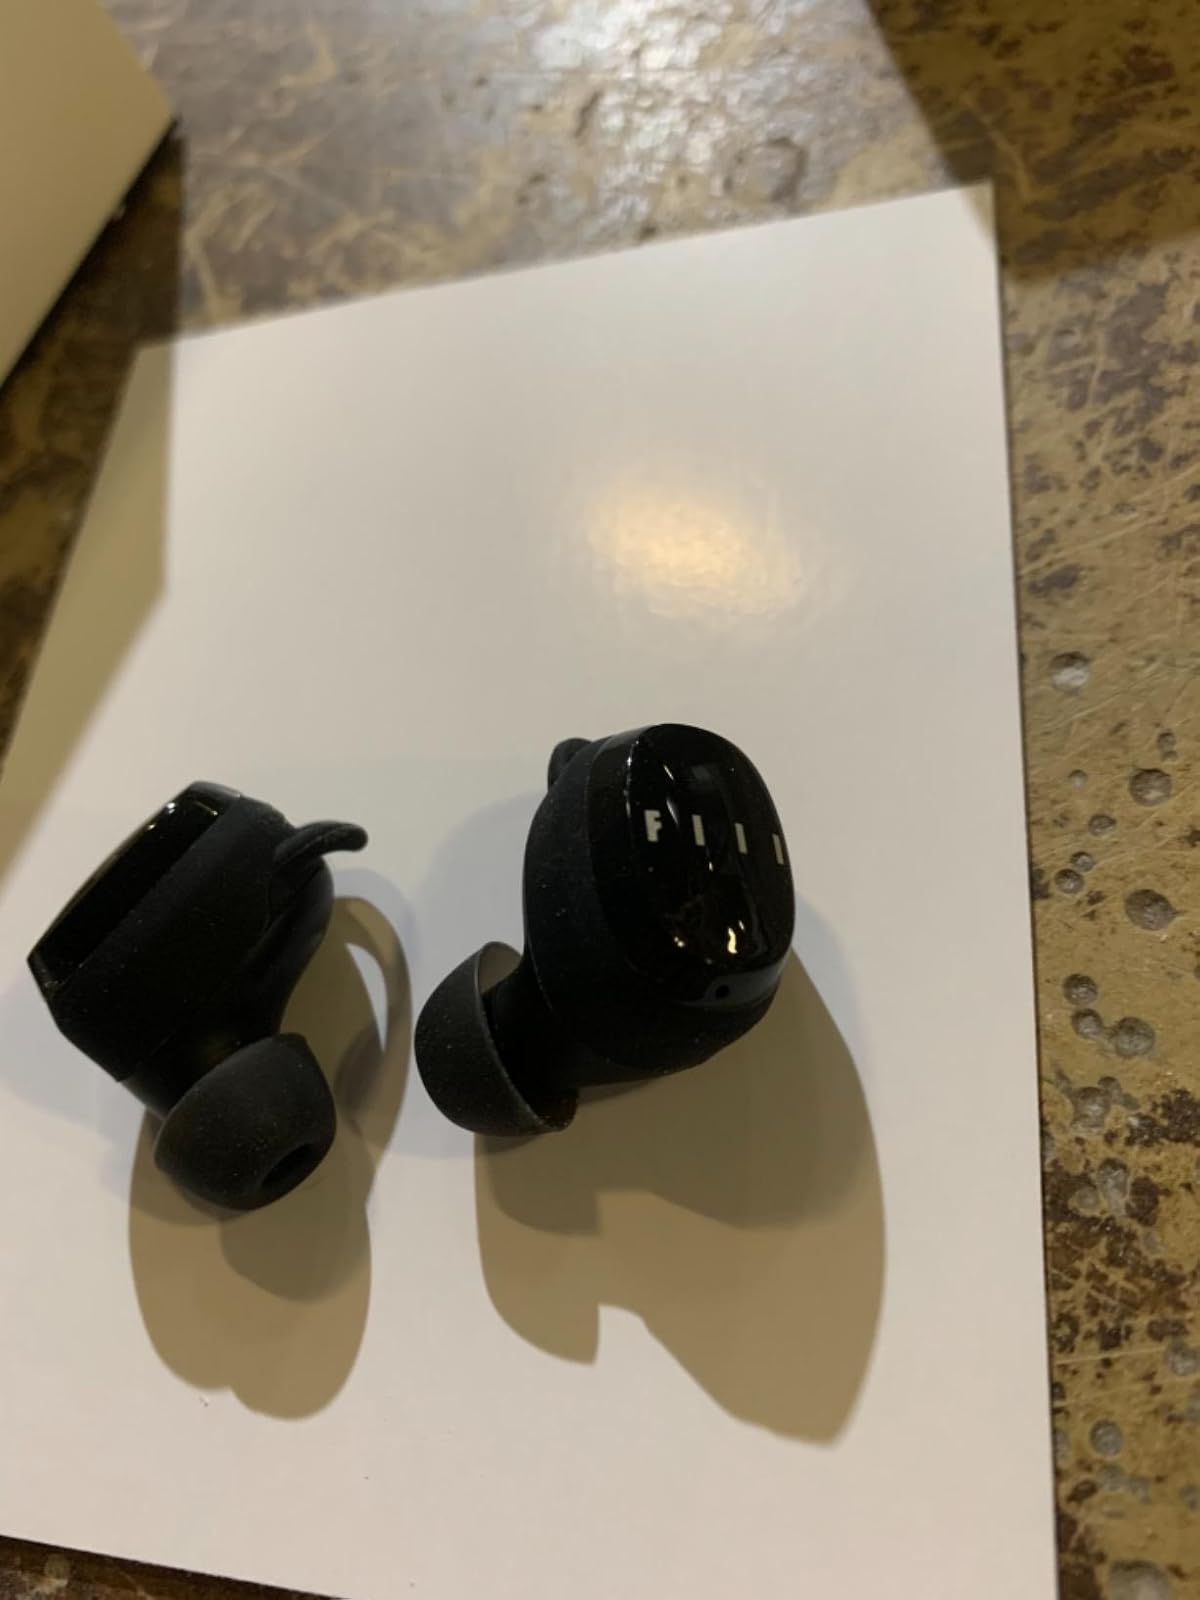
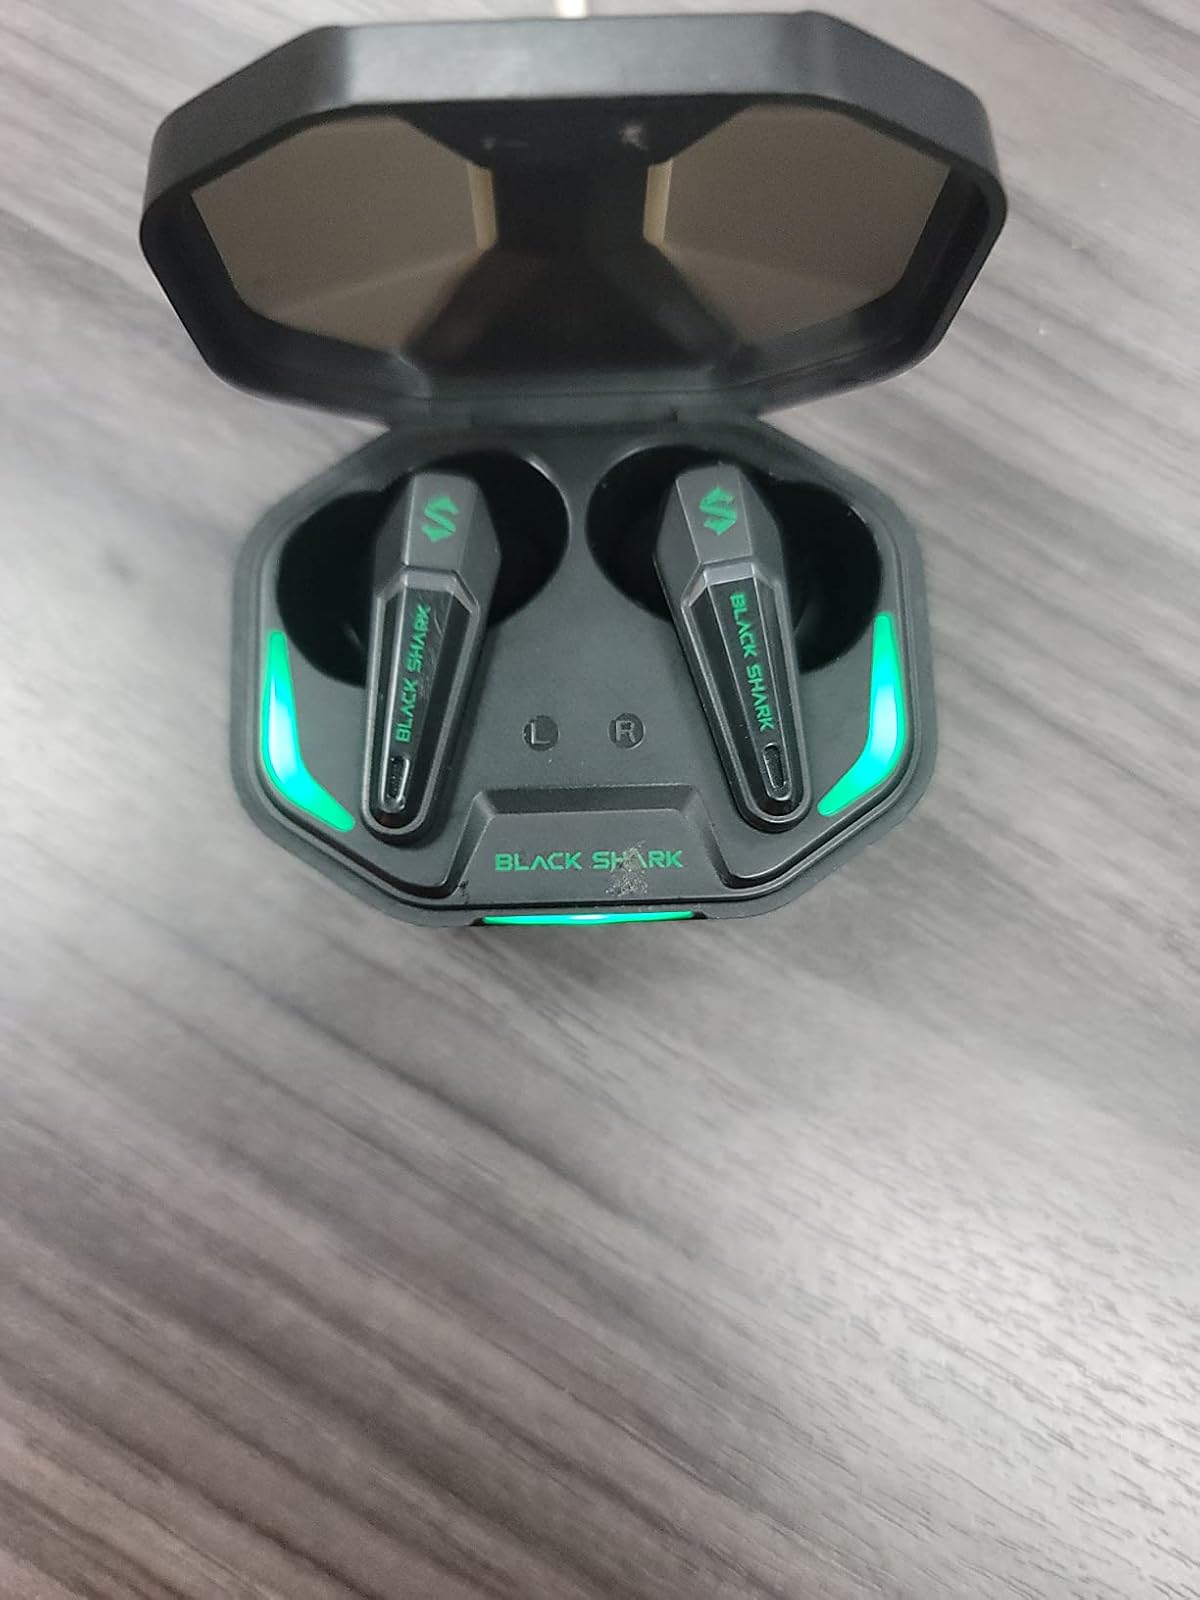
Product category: earbuds
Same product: no